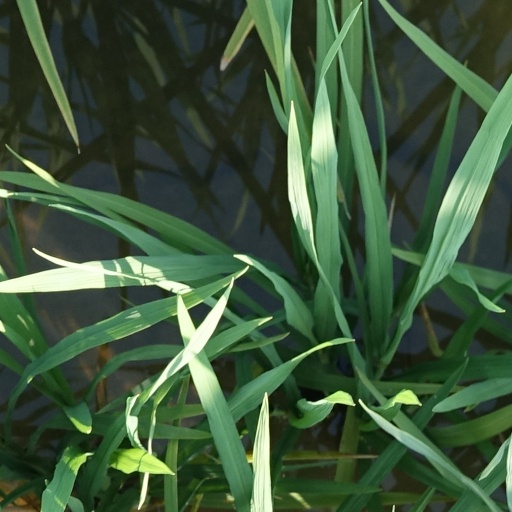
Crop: rice